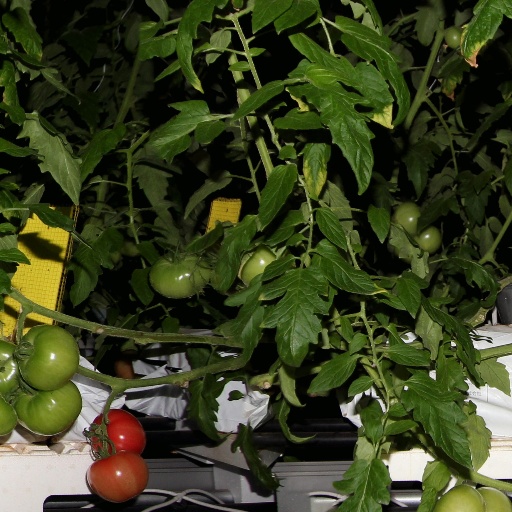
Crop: tomato